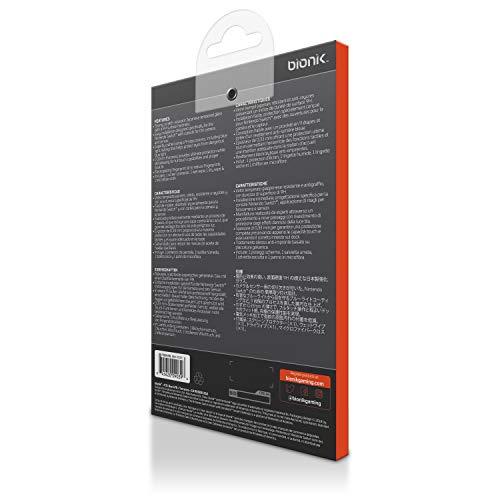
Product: Bionik Screen Defender - Tempered Glass Screen Protector with Blue Light Filter - Compatible with Nintendo Switch, Black
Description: Japanese tempered glass with 9H surface hardness rating for strong scratch resistance.
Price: $14.99
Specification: ProductDimensions:0x6.4x3.7inches|ItemWeight:4ounces|ShippingWeight:4ounces|ASIN:B07SVJLFHB|Itemmodelnumber:9039|Manufacturerrecommendedage:10-11months